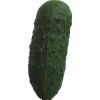
Label: Cucumber 1